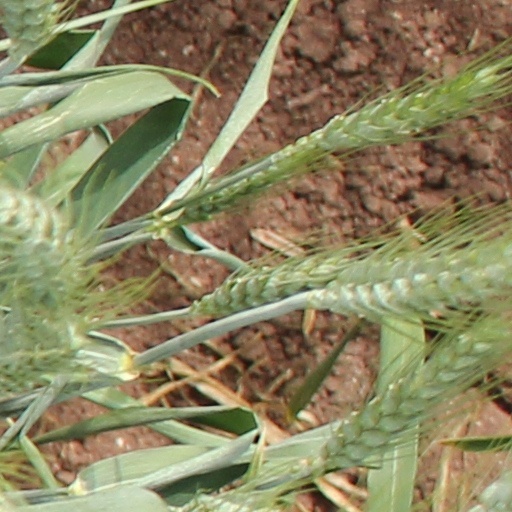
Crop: wheat